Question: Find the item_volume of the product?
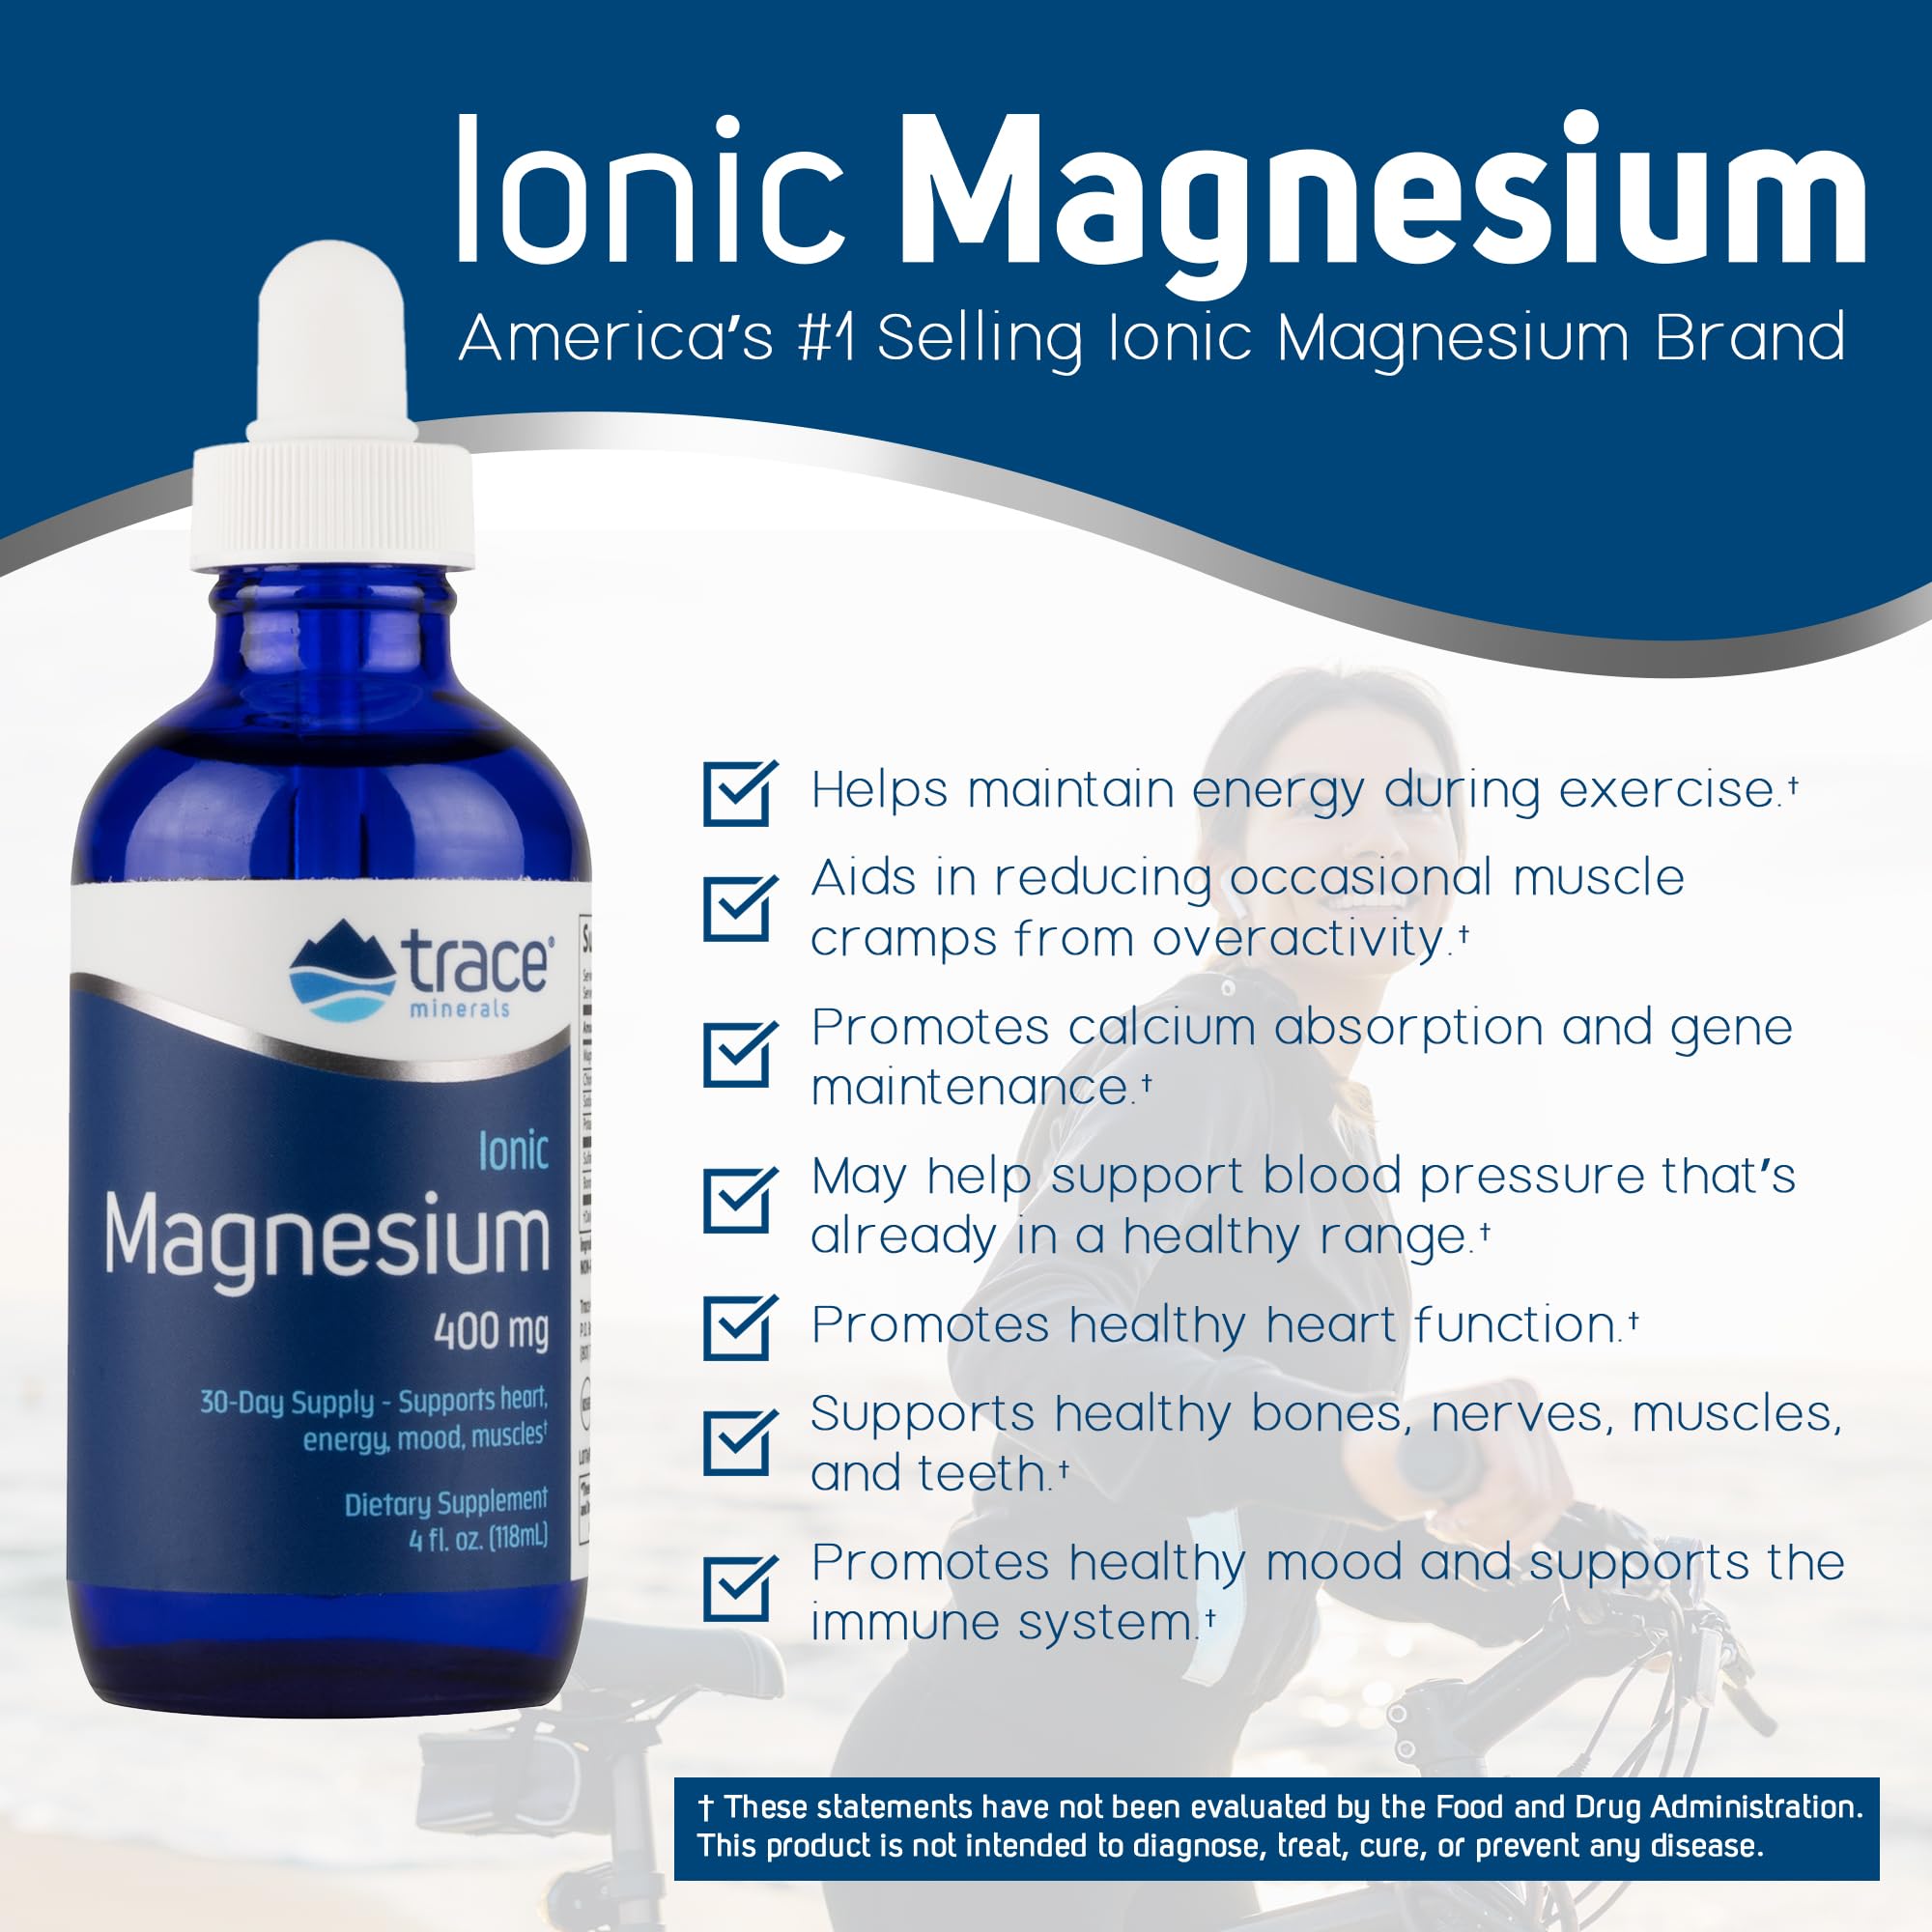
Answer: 118.0 millilitre